You season 4

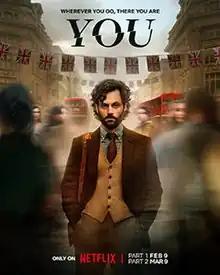
Promotional poster

The fourth season of the American psychological thriller television series "You" was ordered by Netflix on October 13, 2021. "You" series co-creator Sera Gamble returns as showrunner. Series star Penn Badgley returns as Joe Goldberg and Tati Gabrielle reprises her role as Marienne Bellamy, with Charlotte Ritchie, Tilly Keeper, Amy-Leigh Hickman, Ed Speleers and Lukas Gage joining the main cast. Filming began in March 2022, primarily in London, and concluded in August. The season was split in two parts, with the first part premiering on February 9, 2023, and the second part premiered on March 9, 2023.